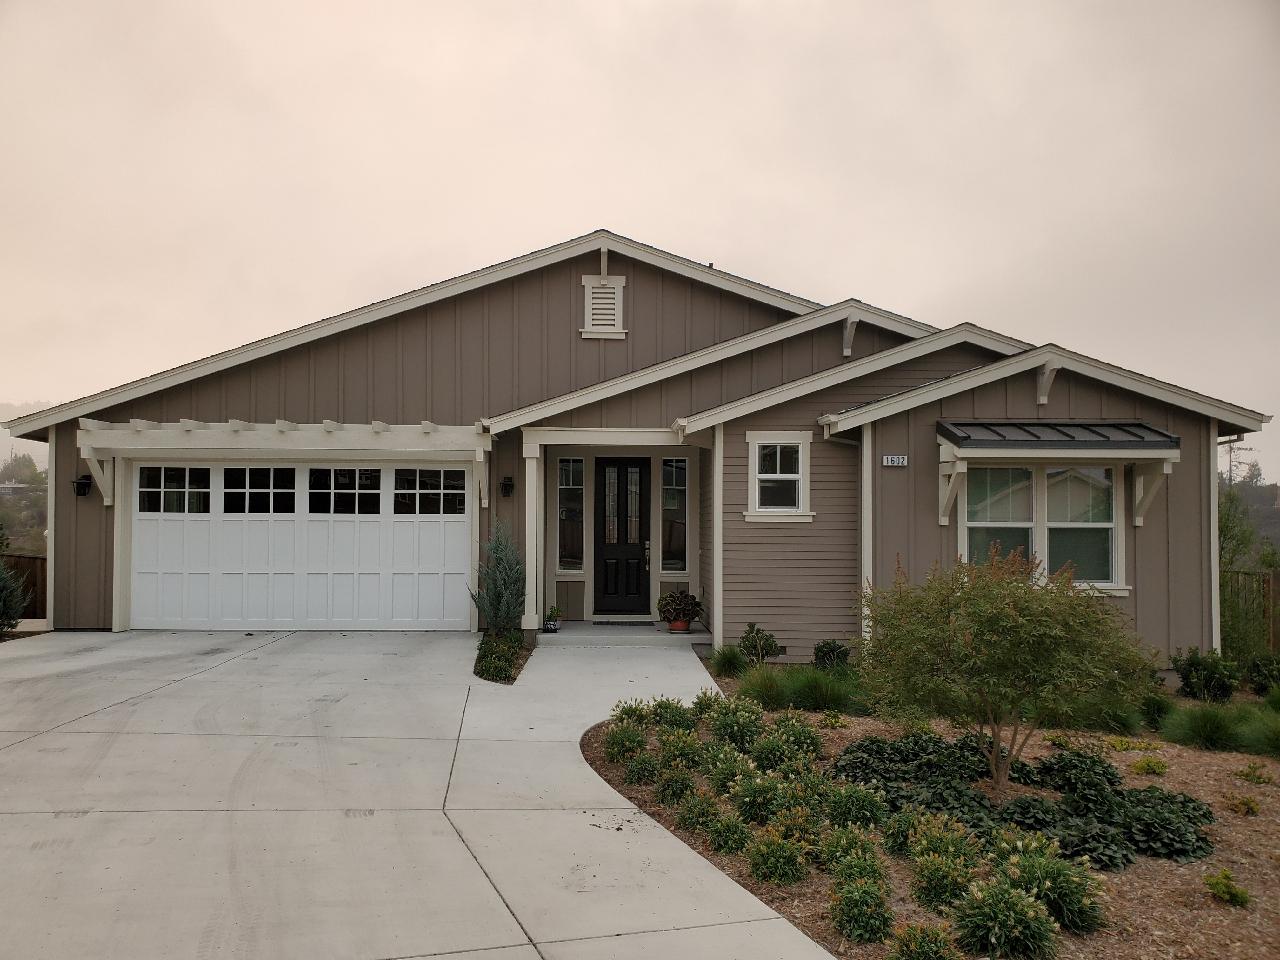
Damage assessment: no_damage